Woody Allen

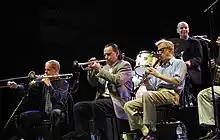
Allen with Jerry Zigmont and Simon Wettenhall performing at Vienne Jazz Festival, Vienne, France, in September 2003

Allen is a passionate fan of jazz, which appears often in the soundtracks to his films. He began playing clarinet as a child and took his stage name from clarinetist Woody Herman. He has performed publicly at least since the late 1960s, including with the Preservation Hall Jazz Band on the soundtrack of "Sleeper".